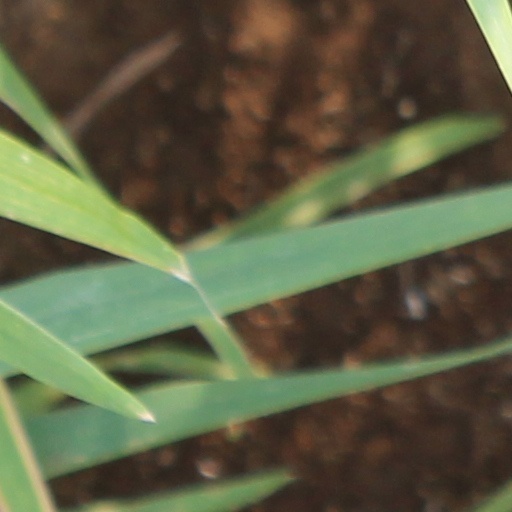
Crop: wheat